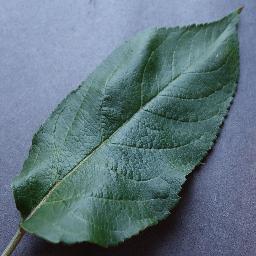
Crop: apple
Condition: healthy